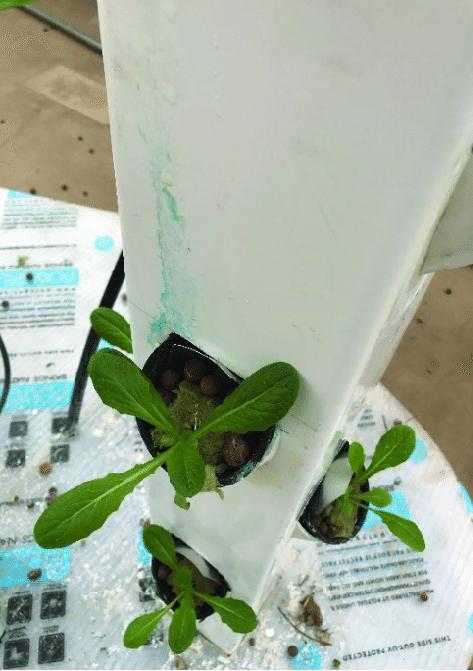
Mimea miwili au mitatu yenye majani mabichi ndani ya kifungashio cheupe, labda mfuko. Inaonekana kama imewekwa kwenye sehemu ya rangi ya buluu au kijani kibichi.